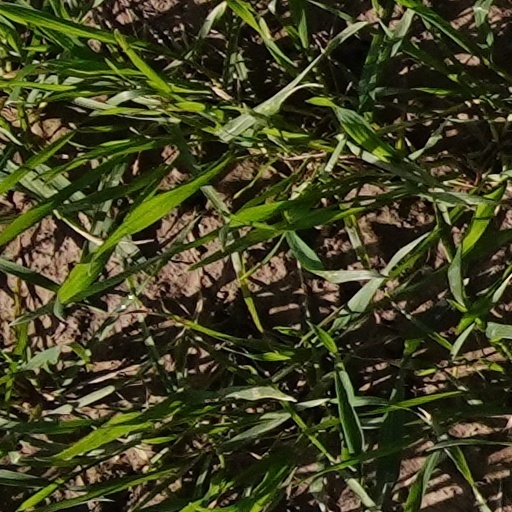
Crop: wheat